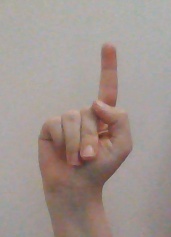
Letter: bb